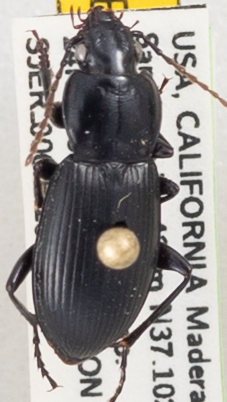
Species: Pterostichus ordinarius
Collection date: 2021-11-24
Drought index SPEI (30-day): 0.036
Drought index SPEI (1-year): -2.09
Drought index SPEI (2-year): -1.69